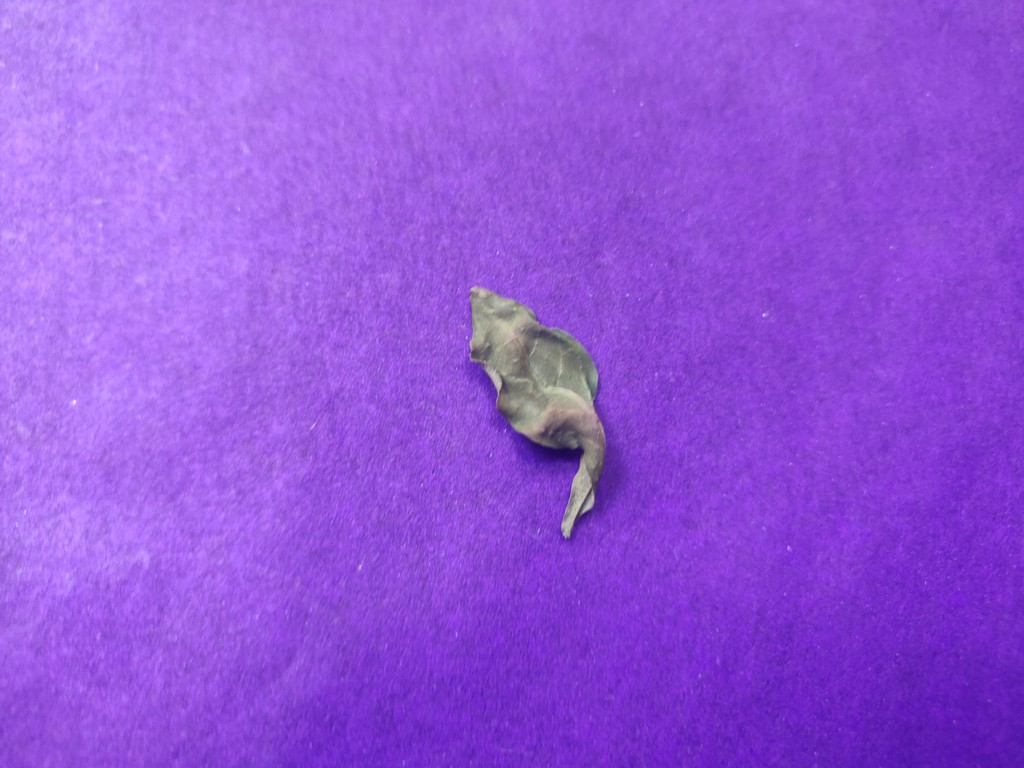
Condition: Dried
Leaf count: single
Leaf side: unknown